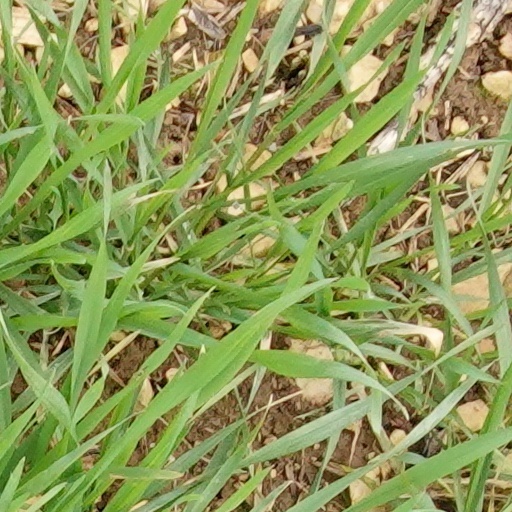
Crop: wheat